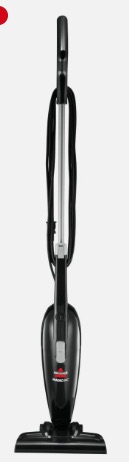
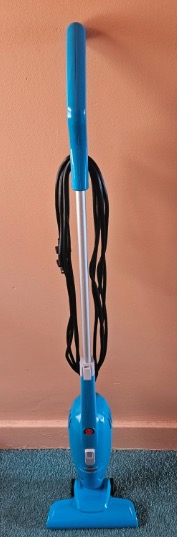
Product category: items_vacuum
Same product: no